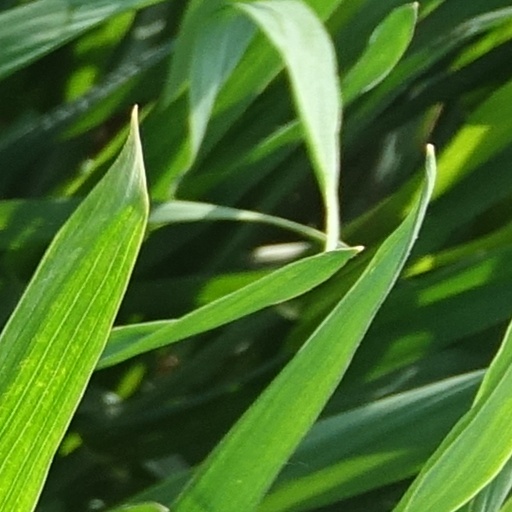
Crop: wheat